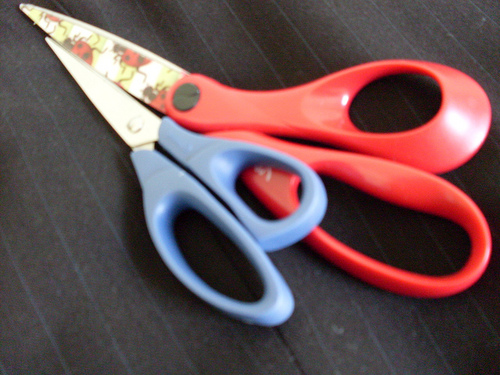
user: Given an image and a question. Answer the question in a short answer. Question: What delightful insect is present on the upper blade? Short Answer:
assistant: ladybug